The Sidewalks of New York

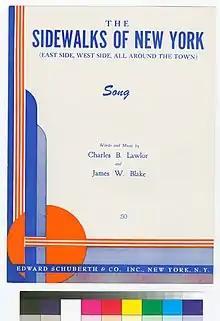
Sheet music, c.1941

Max Fleischer and his brother Dave Fleischer made a cartoon "The Sidewalks of New York" with the song in 1925, using the DeForest Phonofilm sound-on-film process. The Fleischers re-released the song on 5 February 1929 with a new soundtrack in the RCA Photophone system. Both cartoons used the "follow the bouncing ball" gimmick.